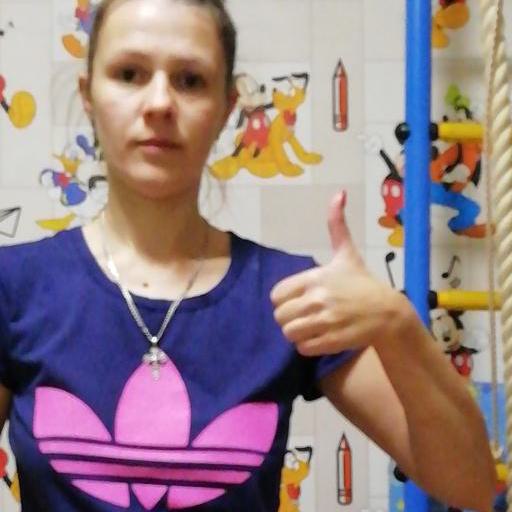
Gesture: like